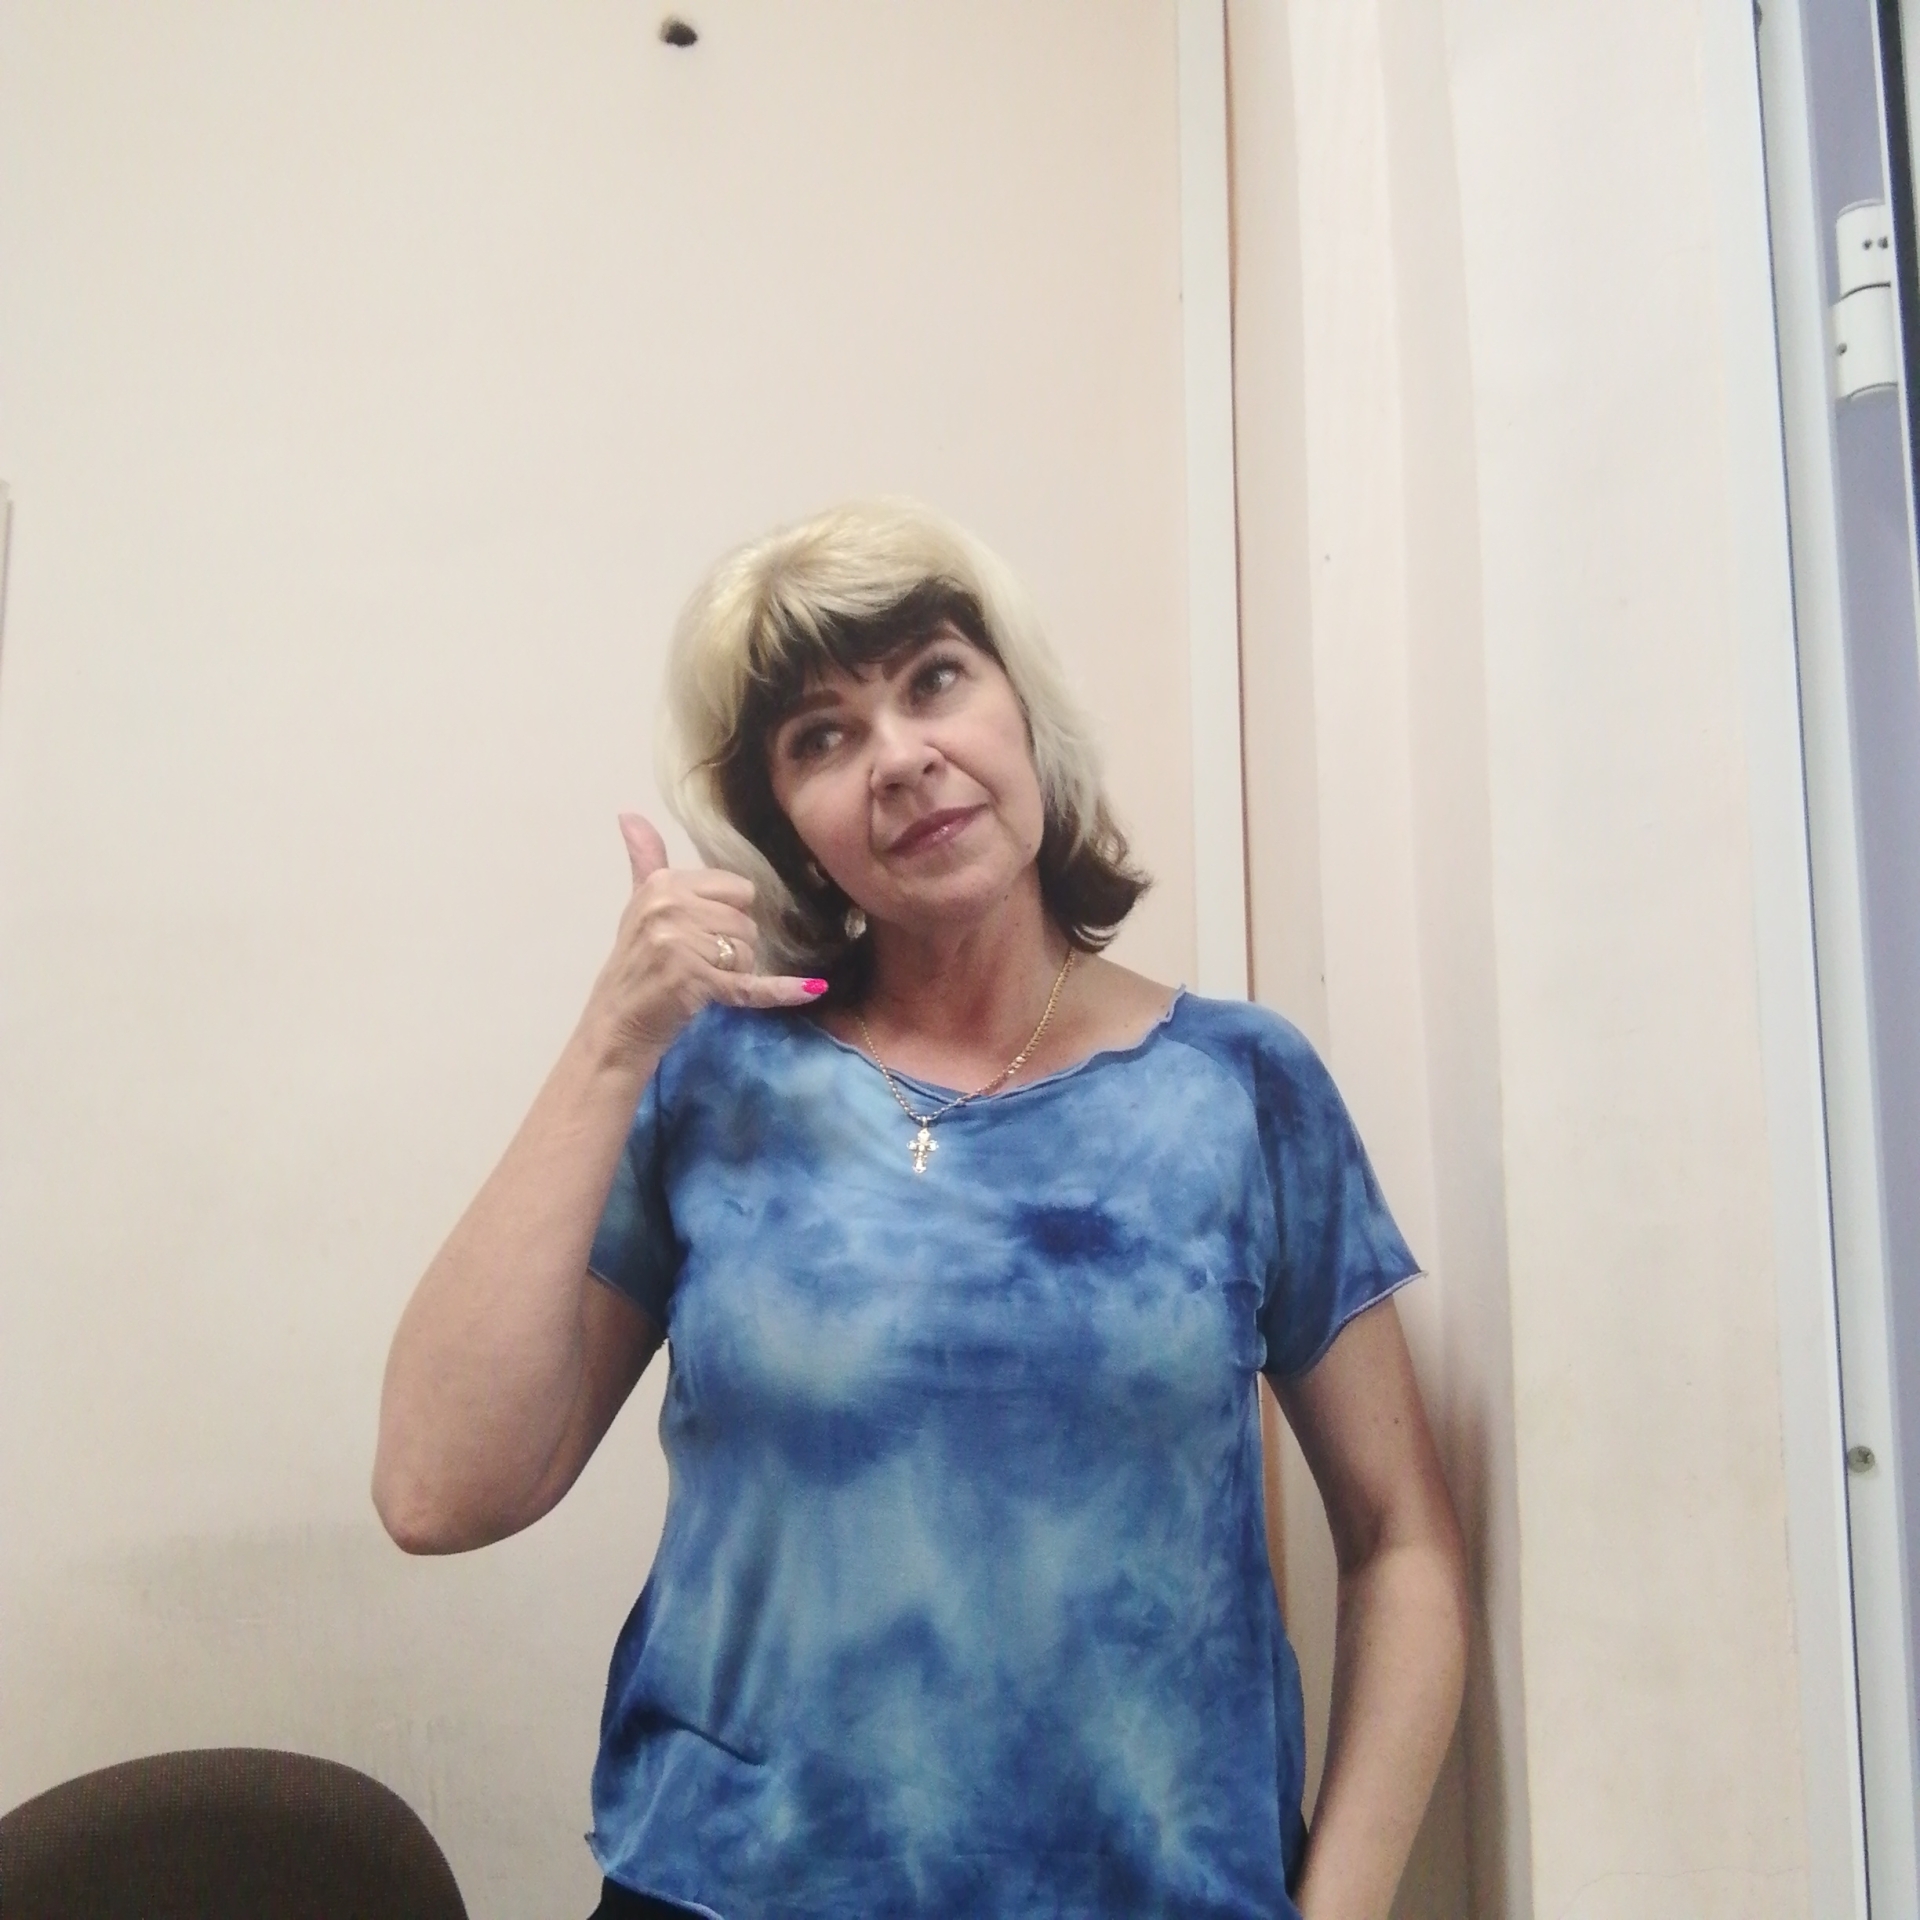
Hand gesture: call